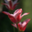
Label: tulip